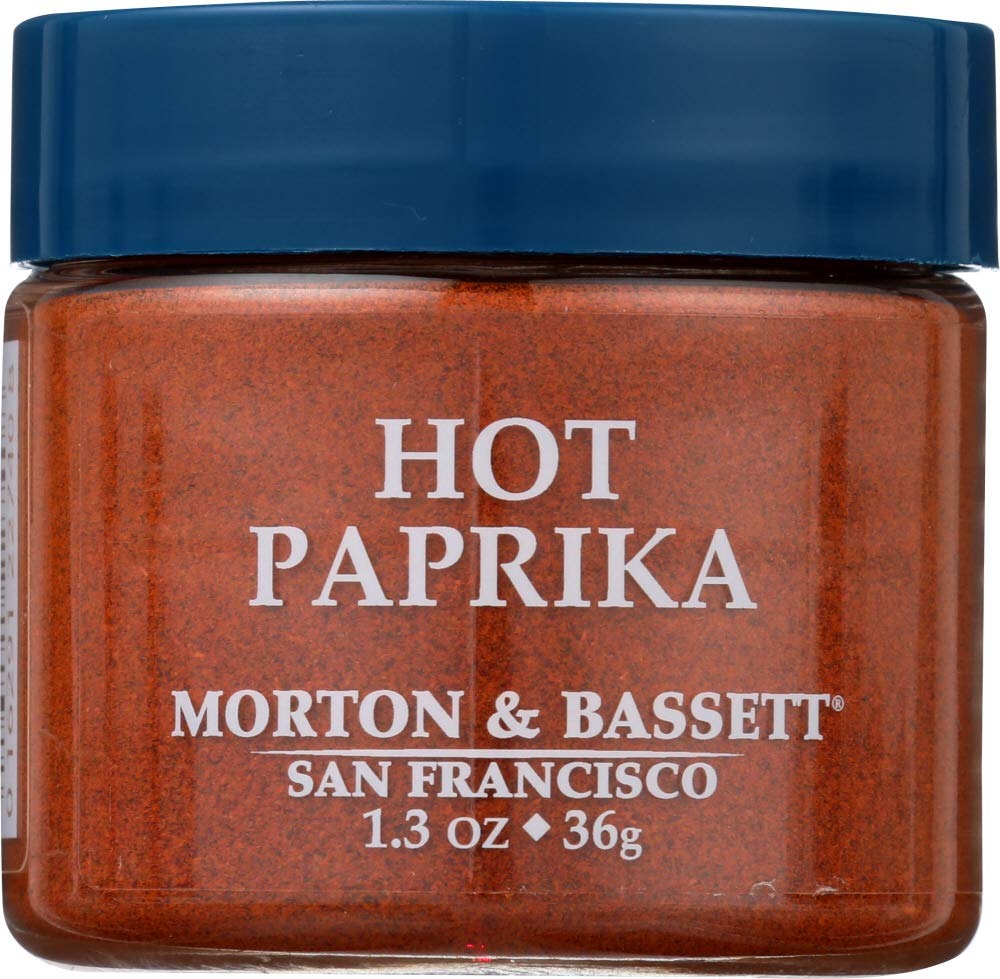
Item Name: M&B Spices Paprika Hot
Bullet Point: Spice
Value: 1.3
Unit: Fl Oz

Price: 7.29